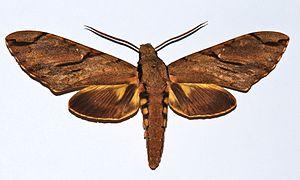
Xanthopan morganii, unique représentant du genre monotypique Xanthopan, est une espèce de lépidoptères de la famille des Sphingidae, de la sous-famille des Sphinginae, de la tribu des Sphingini.